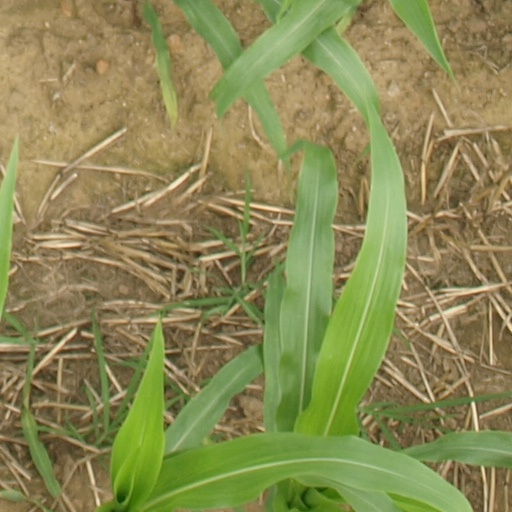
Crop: maize; corn